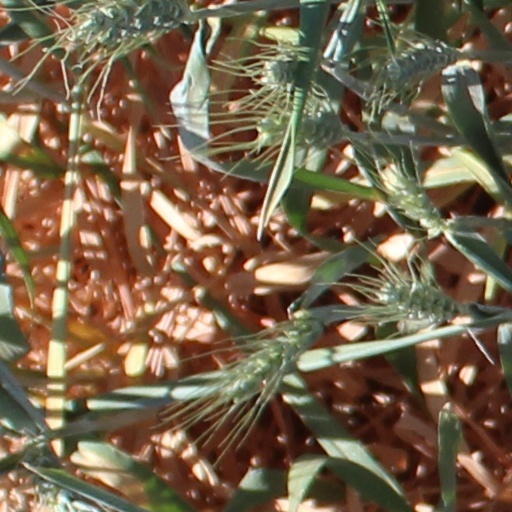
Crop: wheat